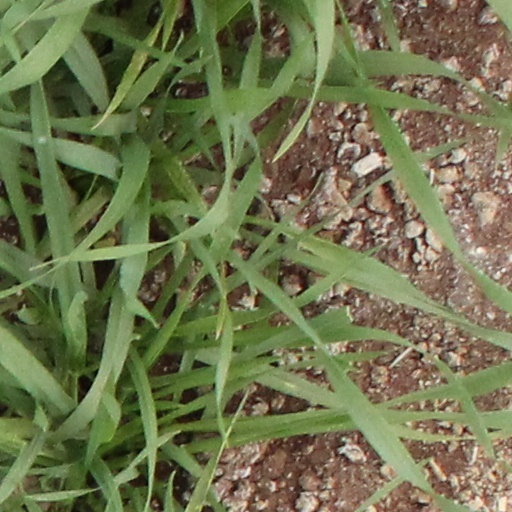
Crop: wheat